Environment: real
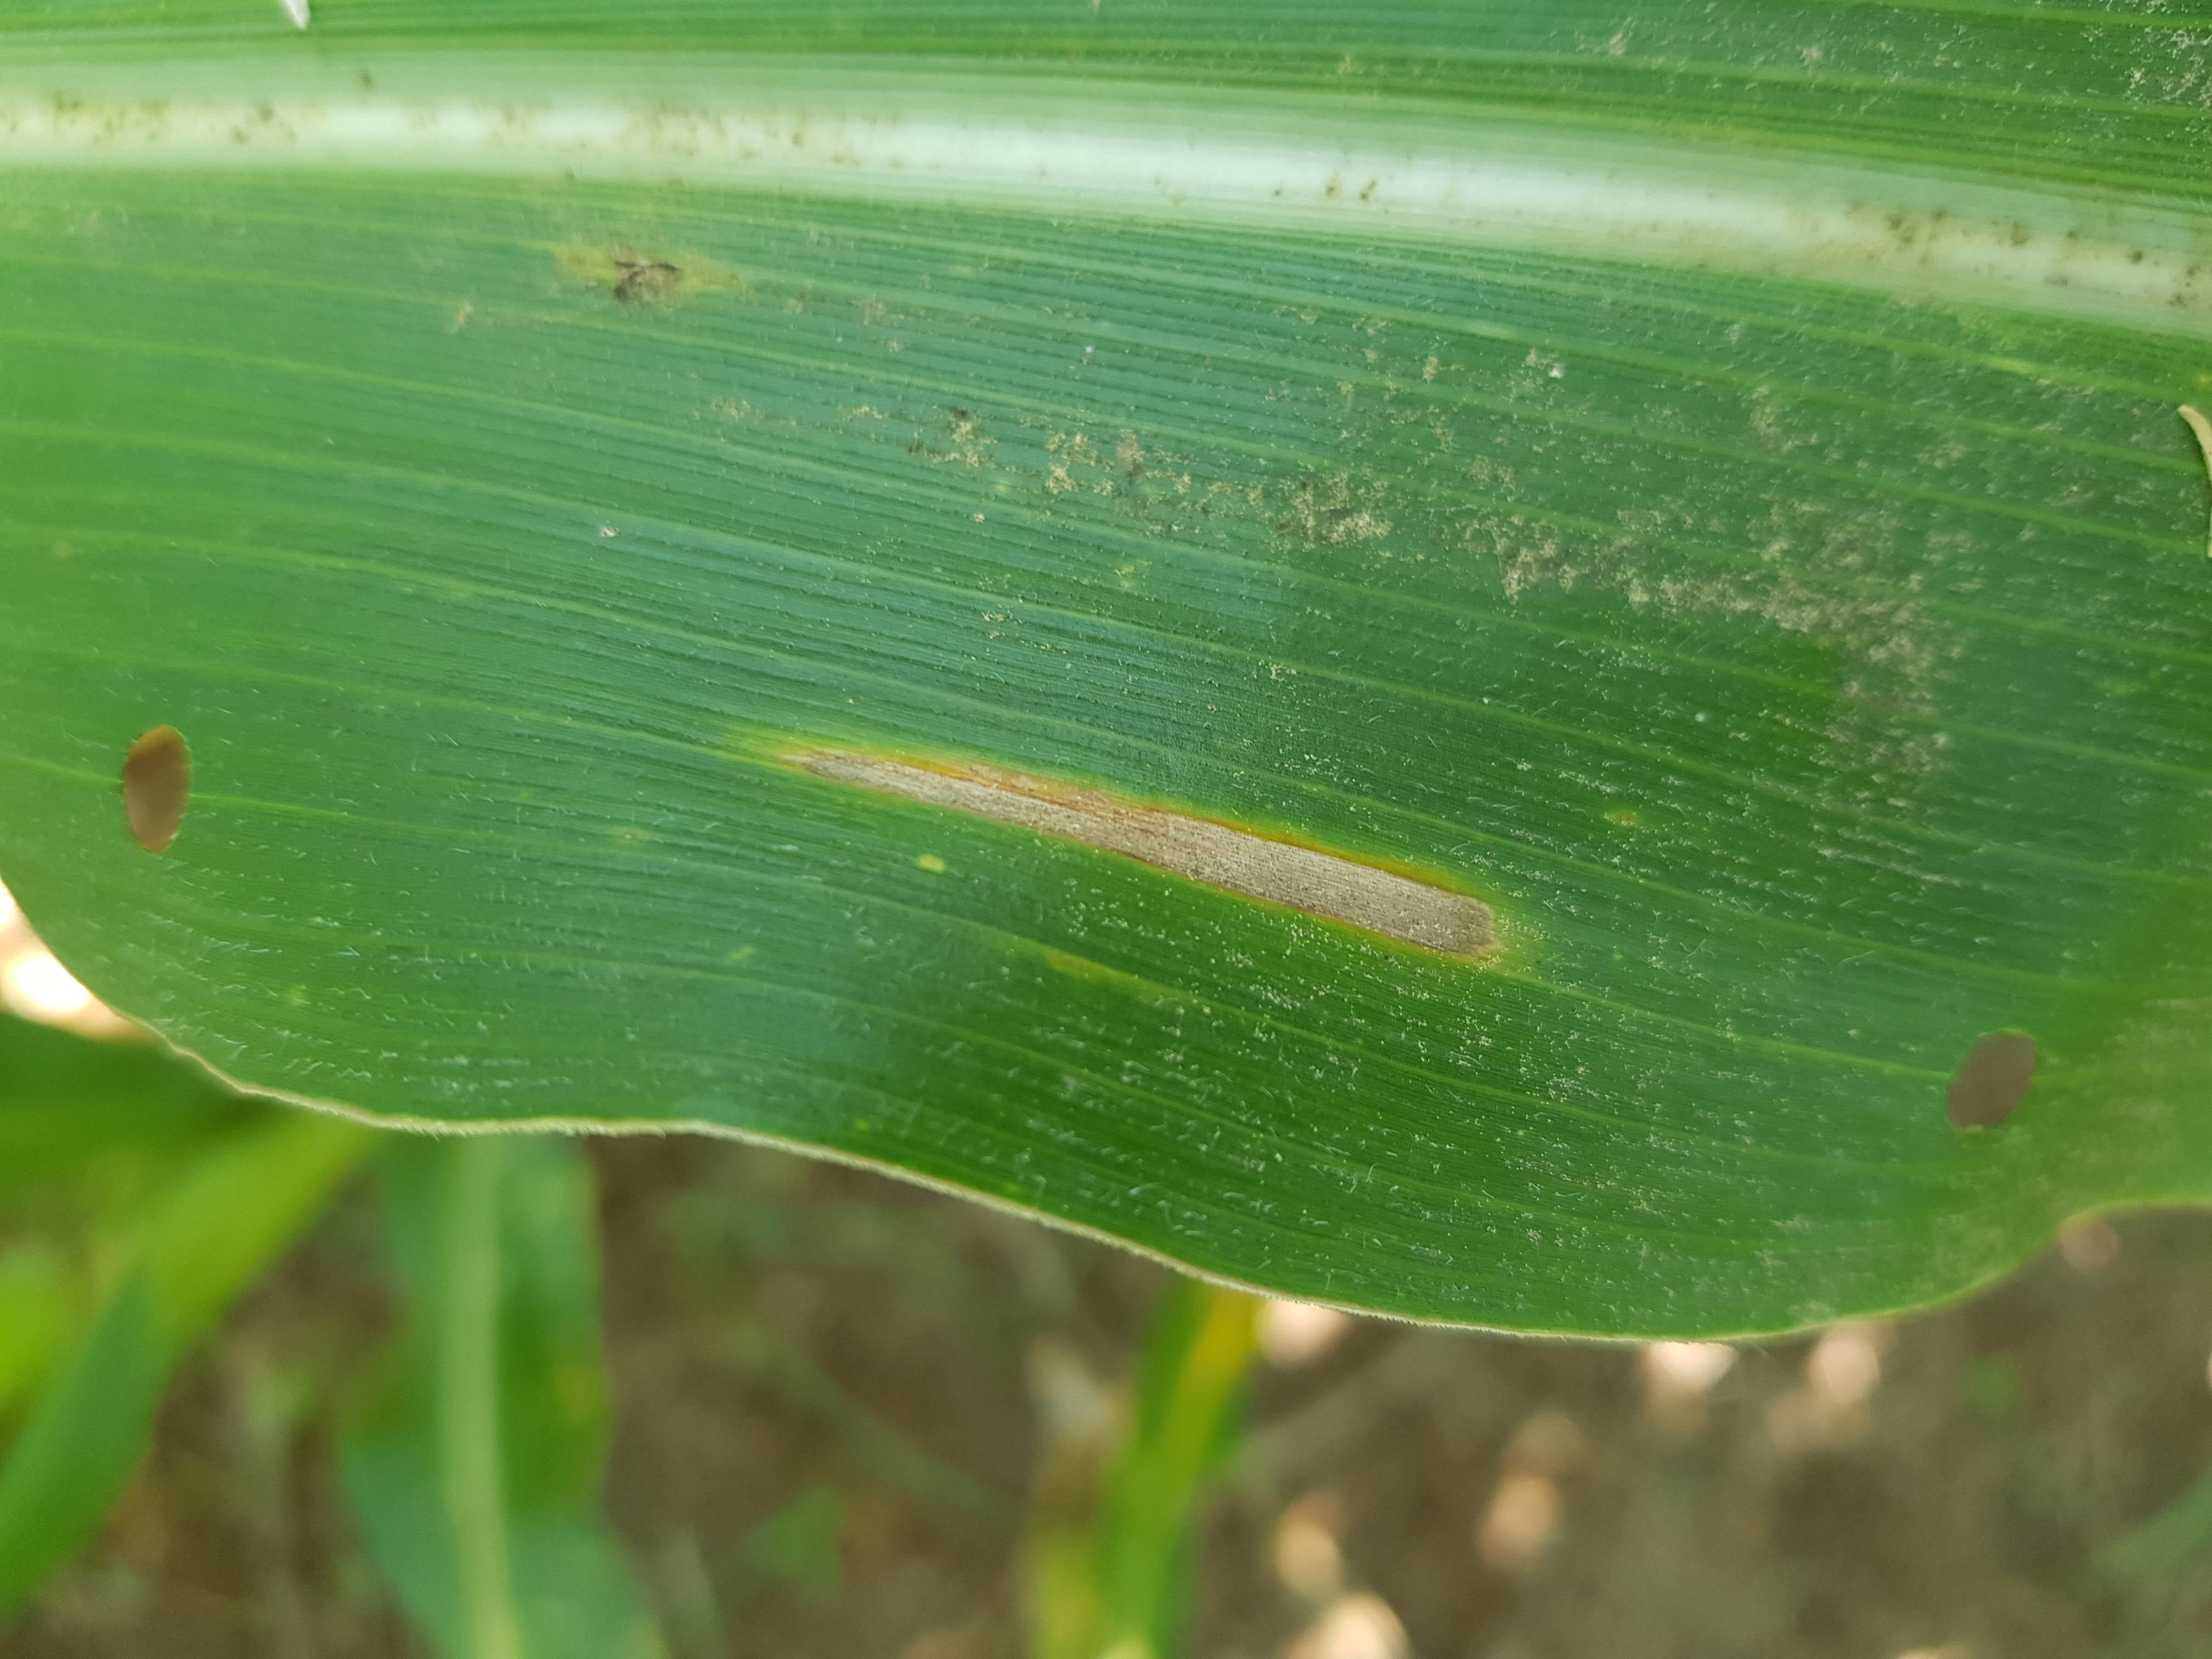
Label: gray_leaf_spot